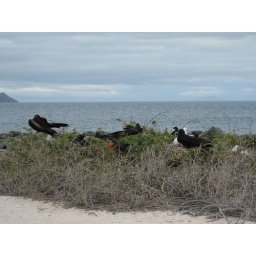
The bright red inflated sack of the male frigate can barely be seen in this picture.